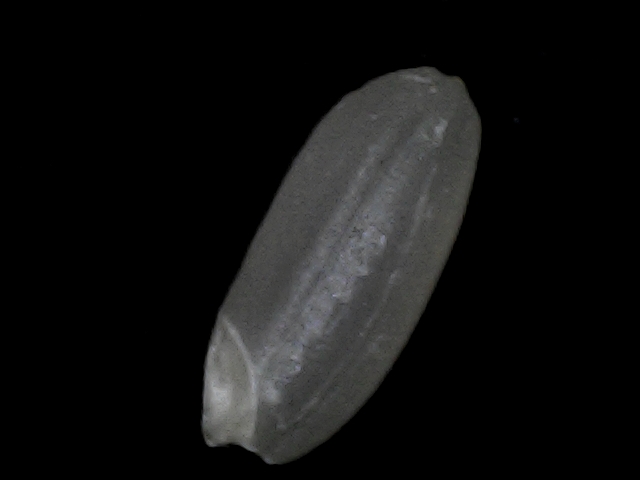
Rice variety: BD95